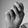
ASL letter: N